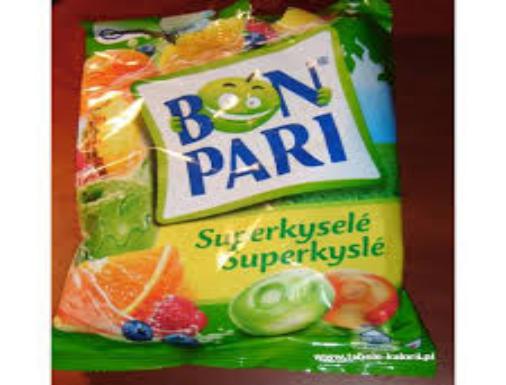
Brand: Bon Pari
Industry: Food